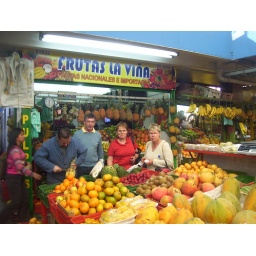
Palo Quemao fruit market in Bogota, Colombia